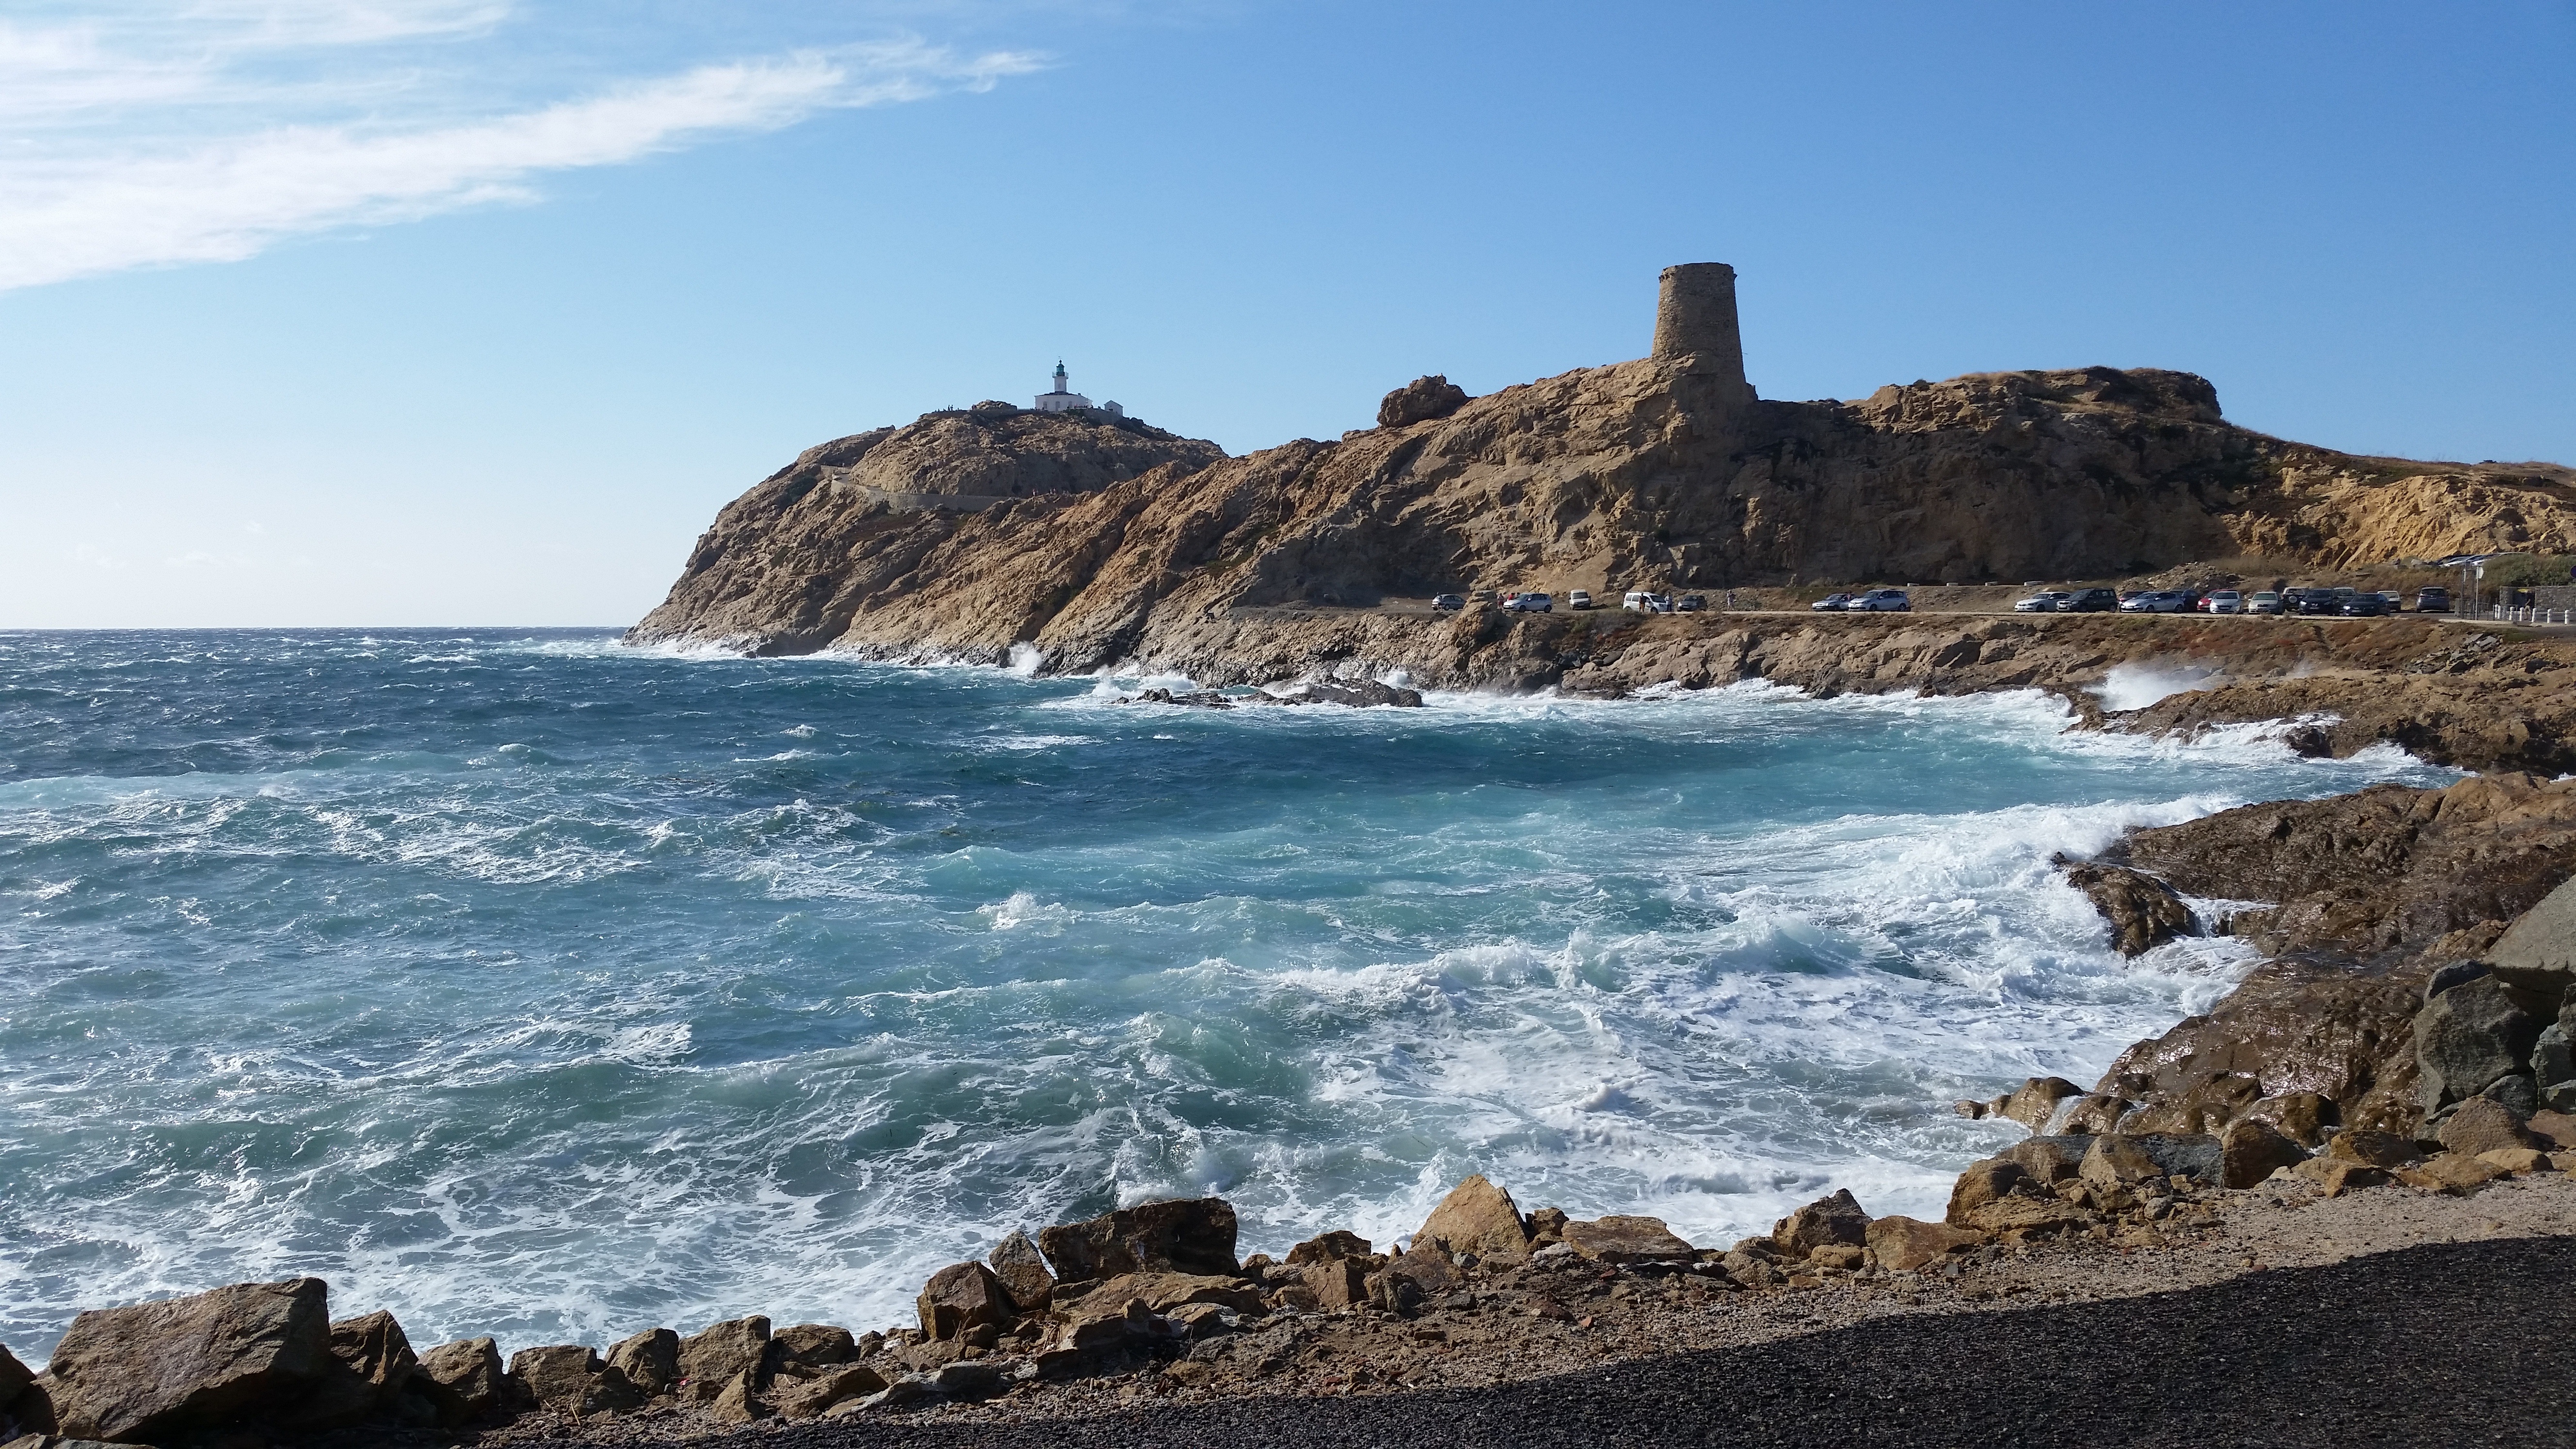
beach, sea, coast, rock, ocean, horizon, shore, wave, vacation, cliff, cove, tower, bay, port, stack, terrain, body of water, headland, waves, cape, islet, corsican, genoese tower, ile rousse, wind wave